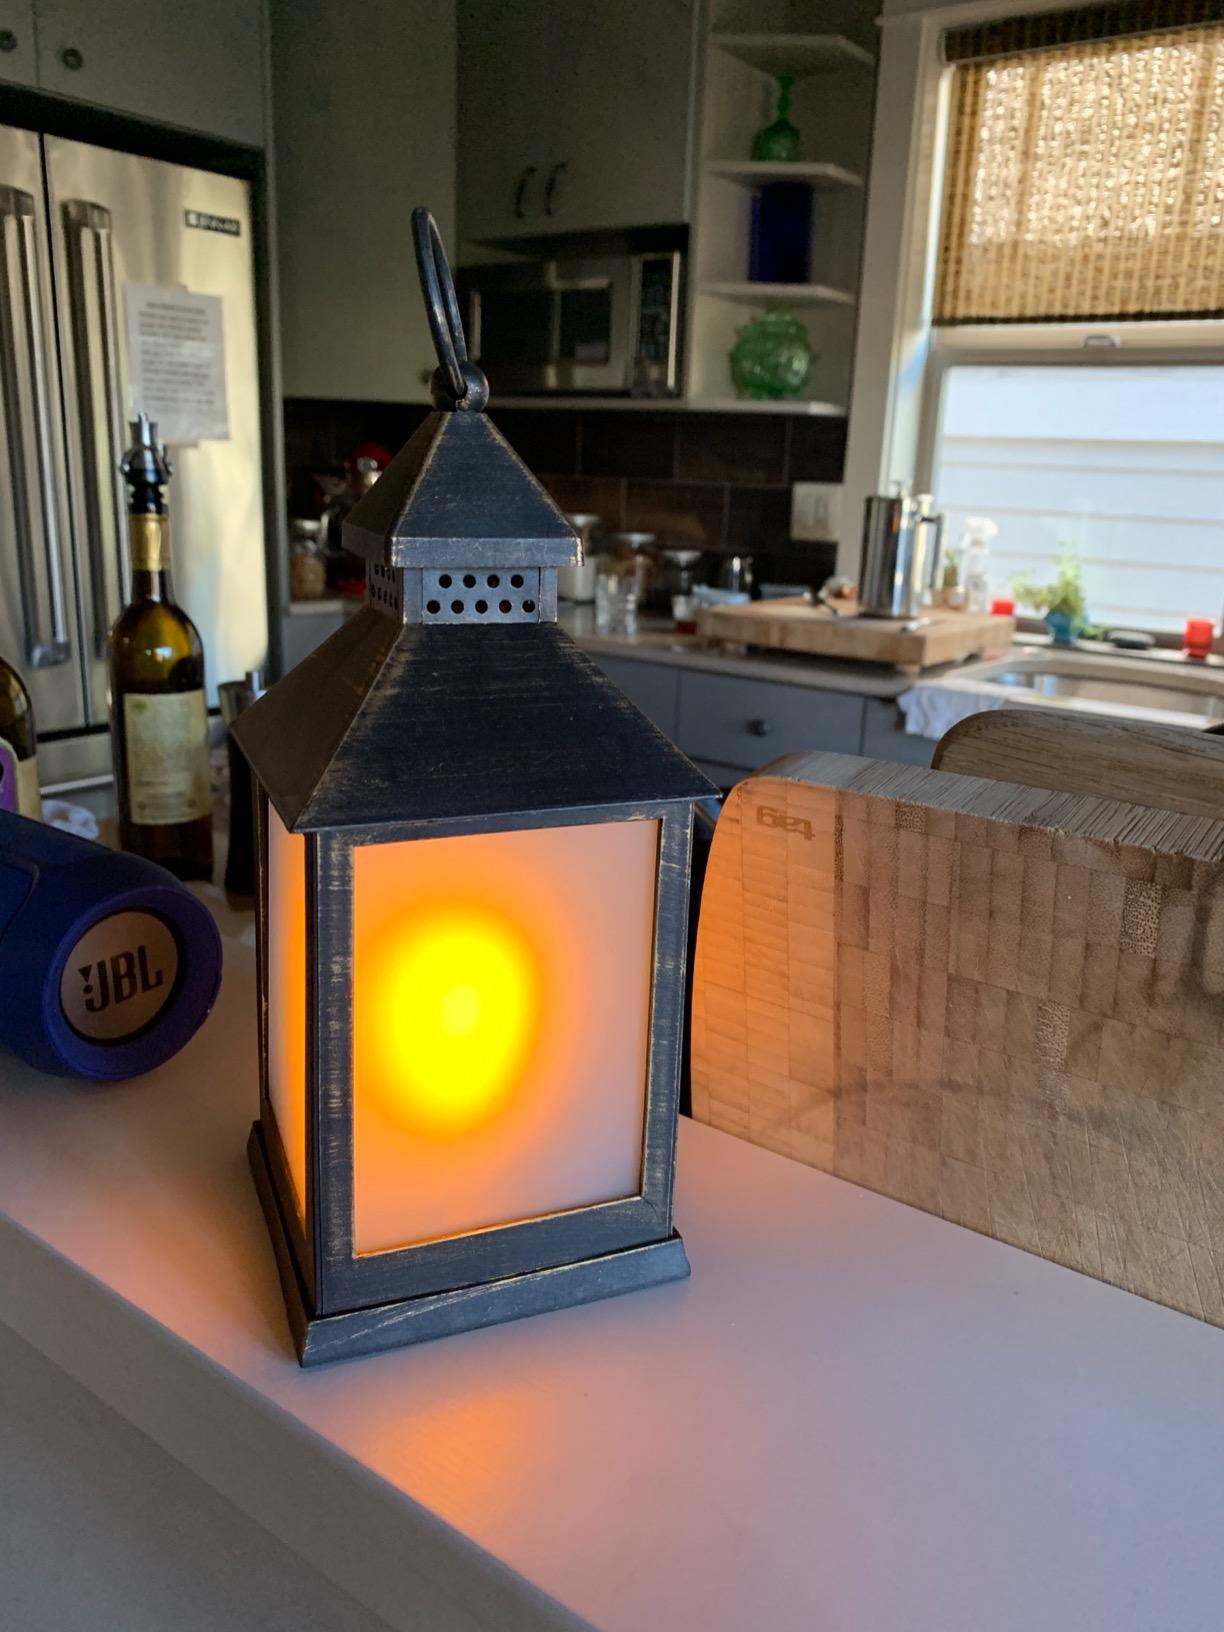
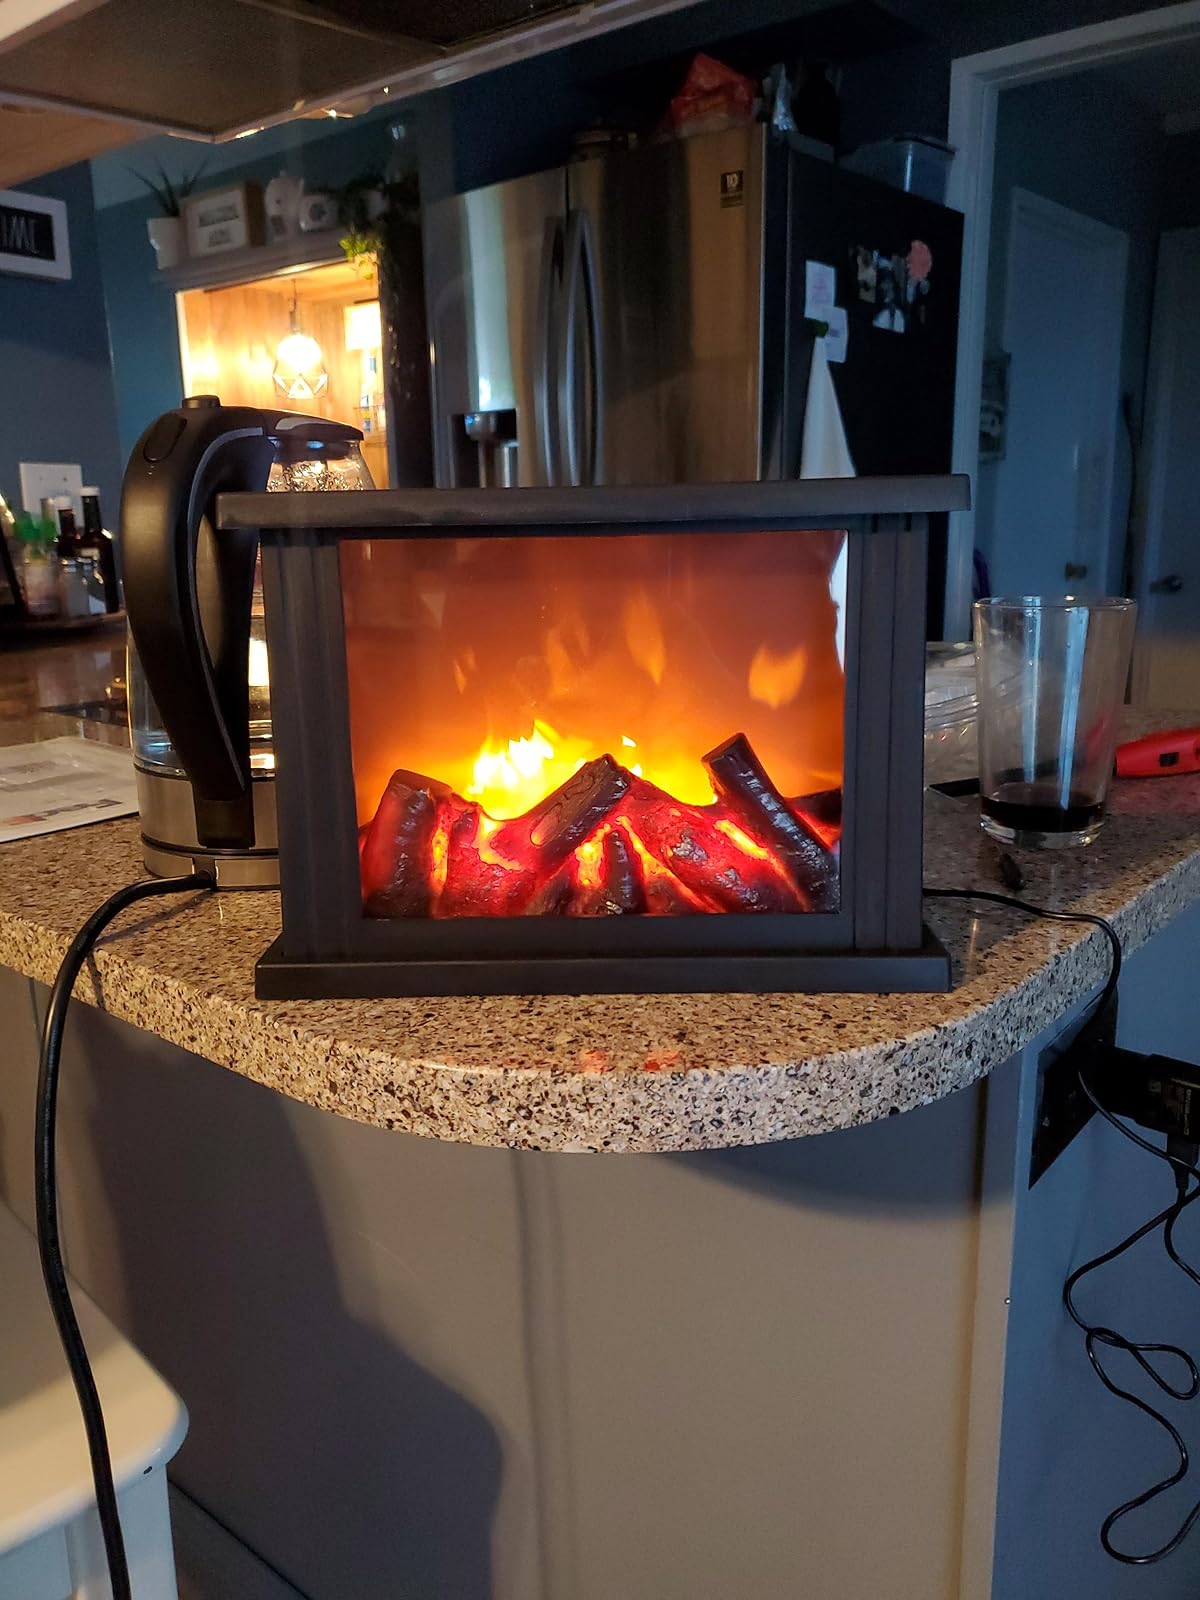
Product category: lantern
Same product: no